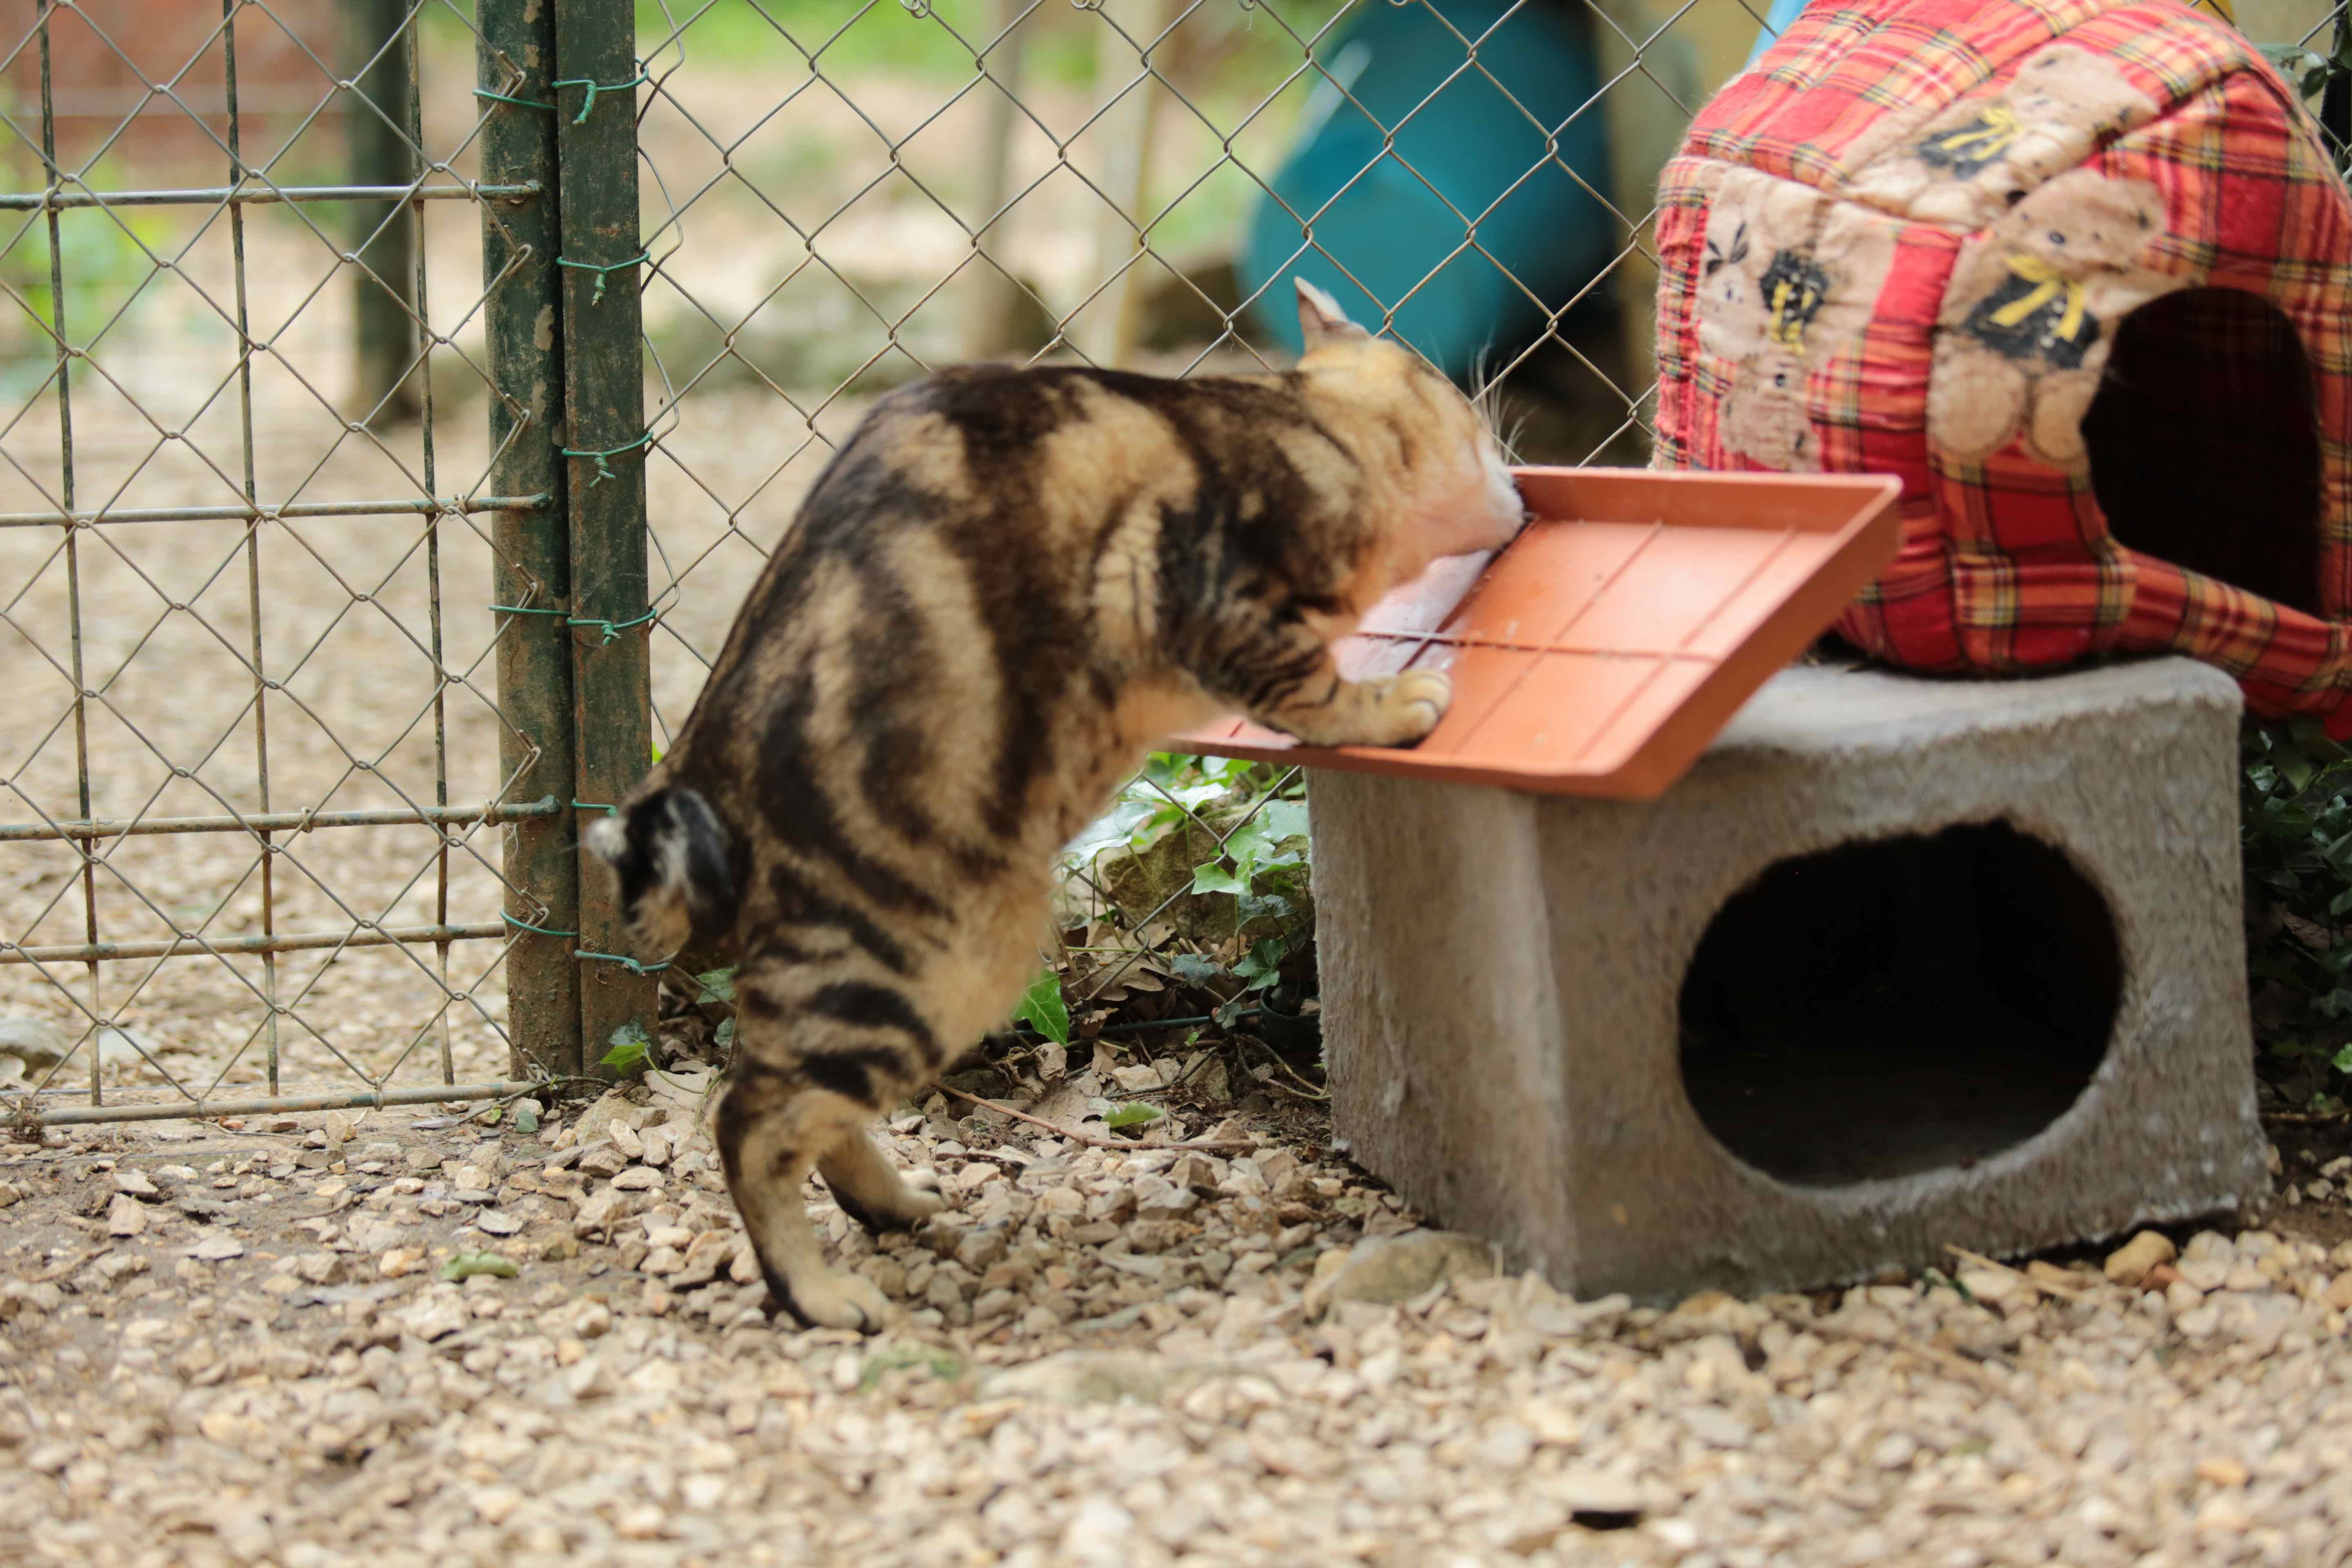
france, europe, cat, canon, mammal, pets, cats, shelter, midi, tiger, refuge, chats, animauxdomestiques, southfrance, sdfrankreich, zuidfrankrijk, mditerrane, languedocroussillon, hrault, enclos, exterieur, associationperle, tierheim, poezen, aliments, protectionanimale, protectionfline, bnvoles, volunteers, repas, adoptions, distribution, gourmands, animal shelter, small to medium sized cats, cat like mammal